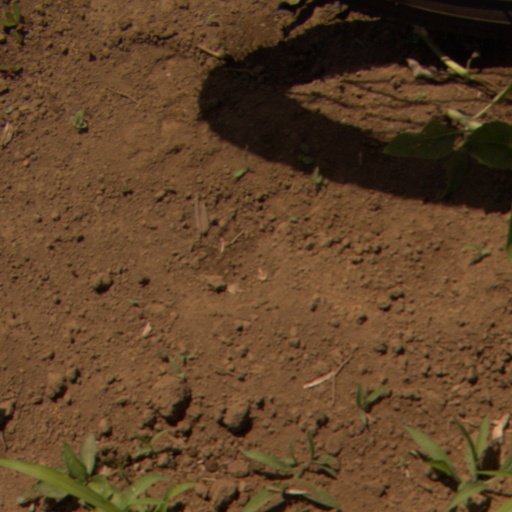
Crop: Jerusalem artichoke